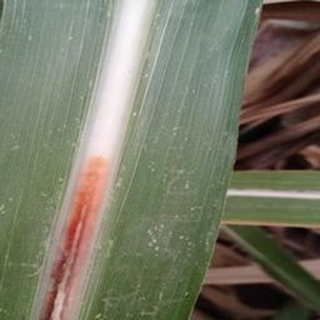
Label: sugarcane_red_rot